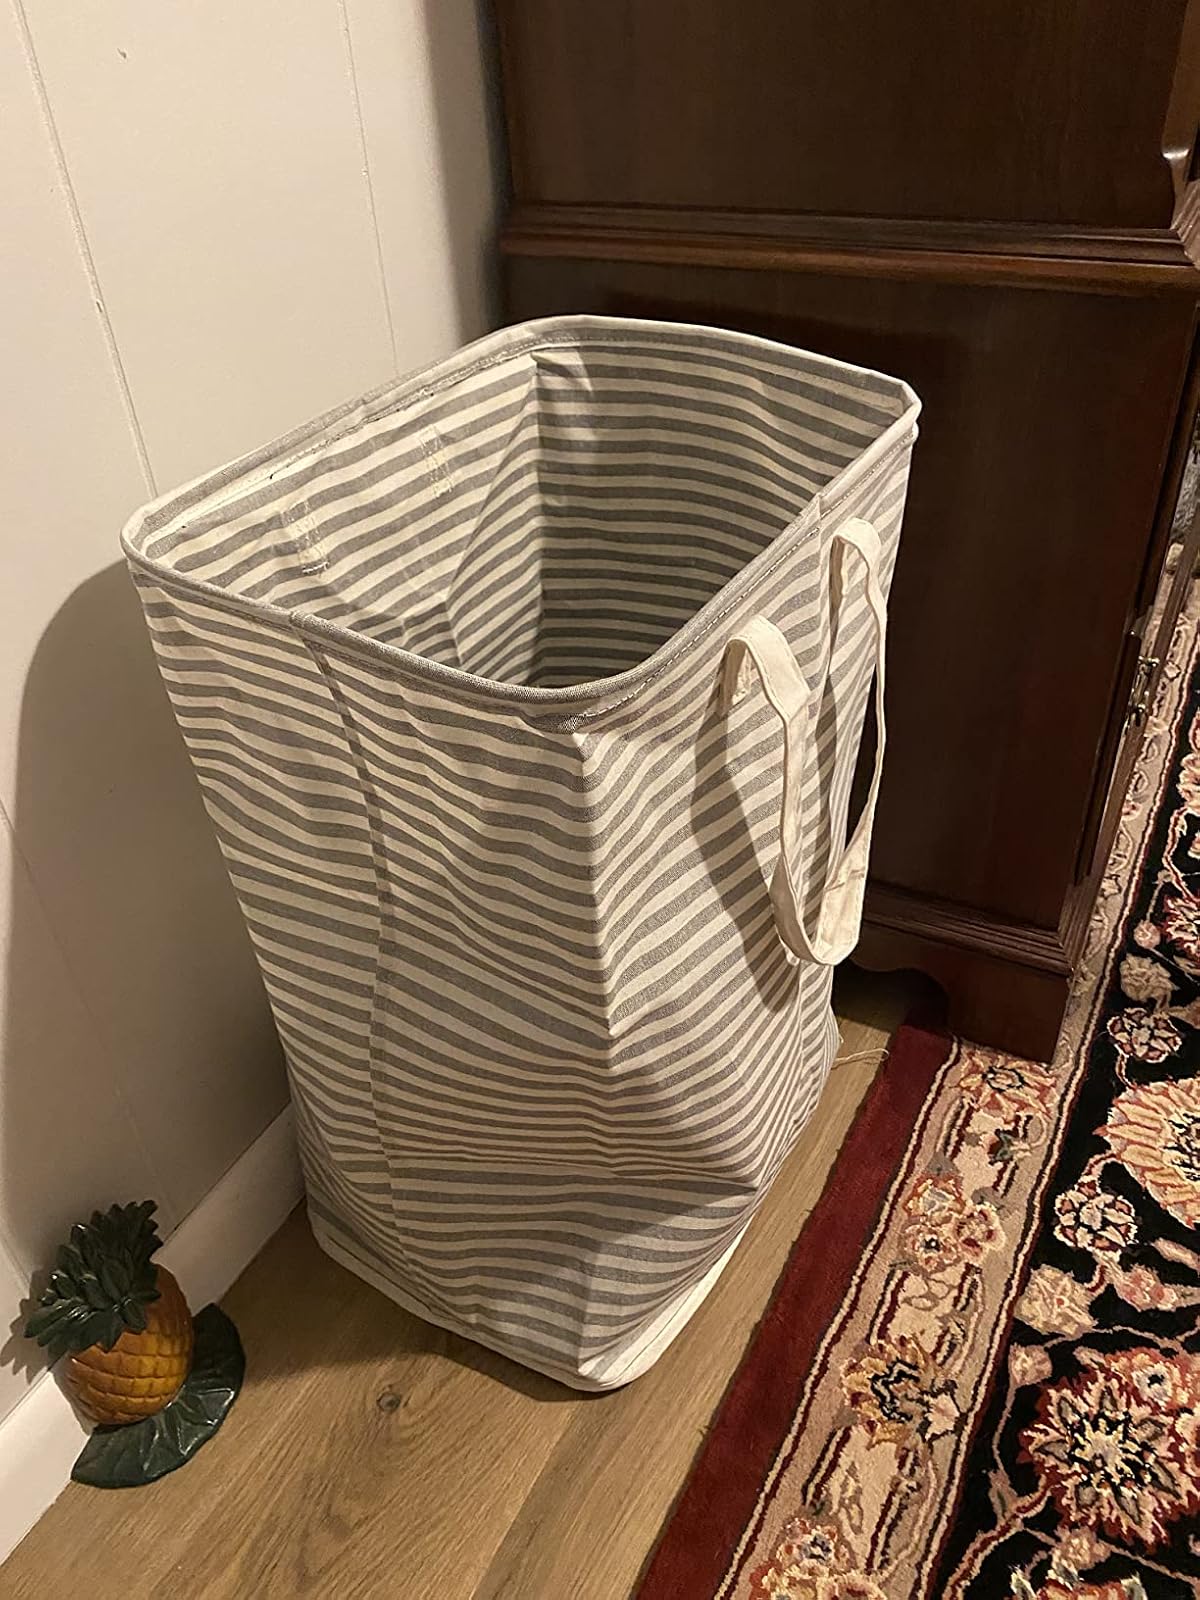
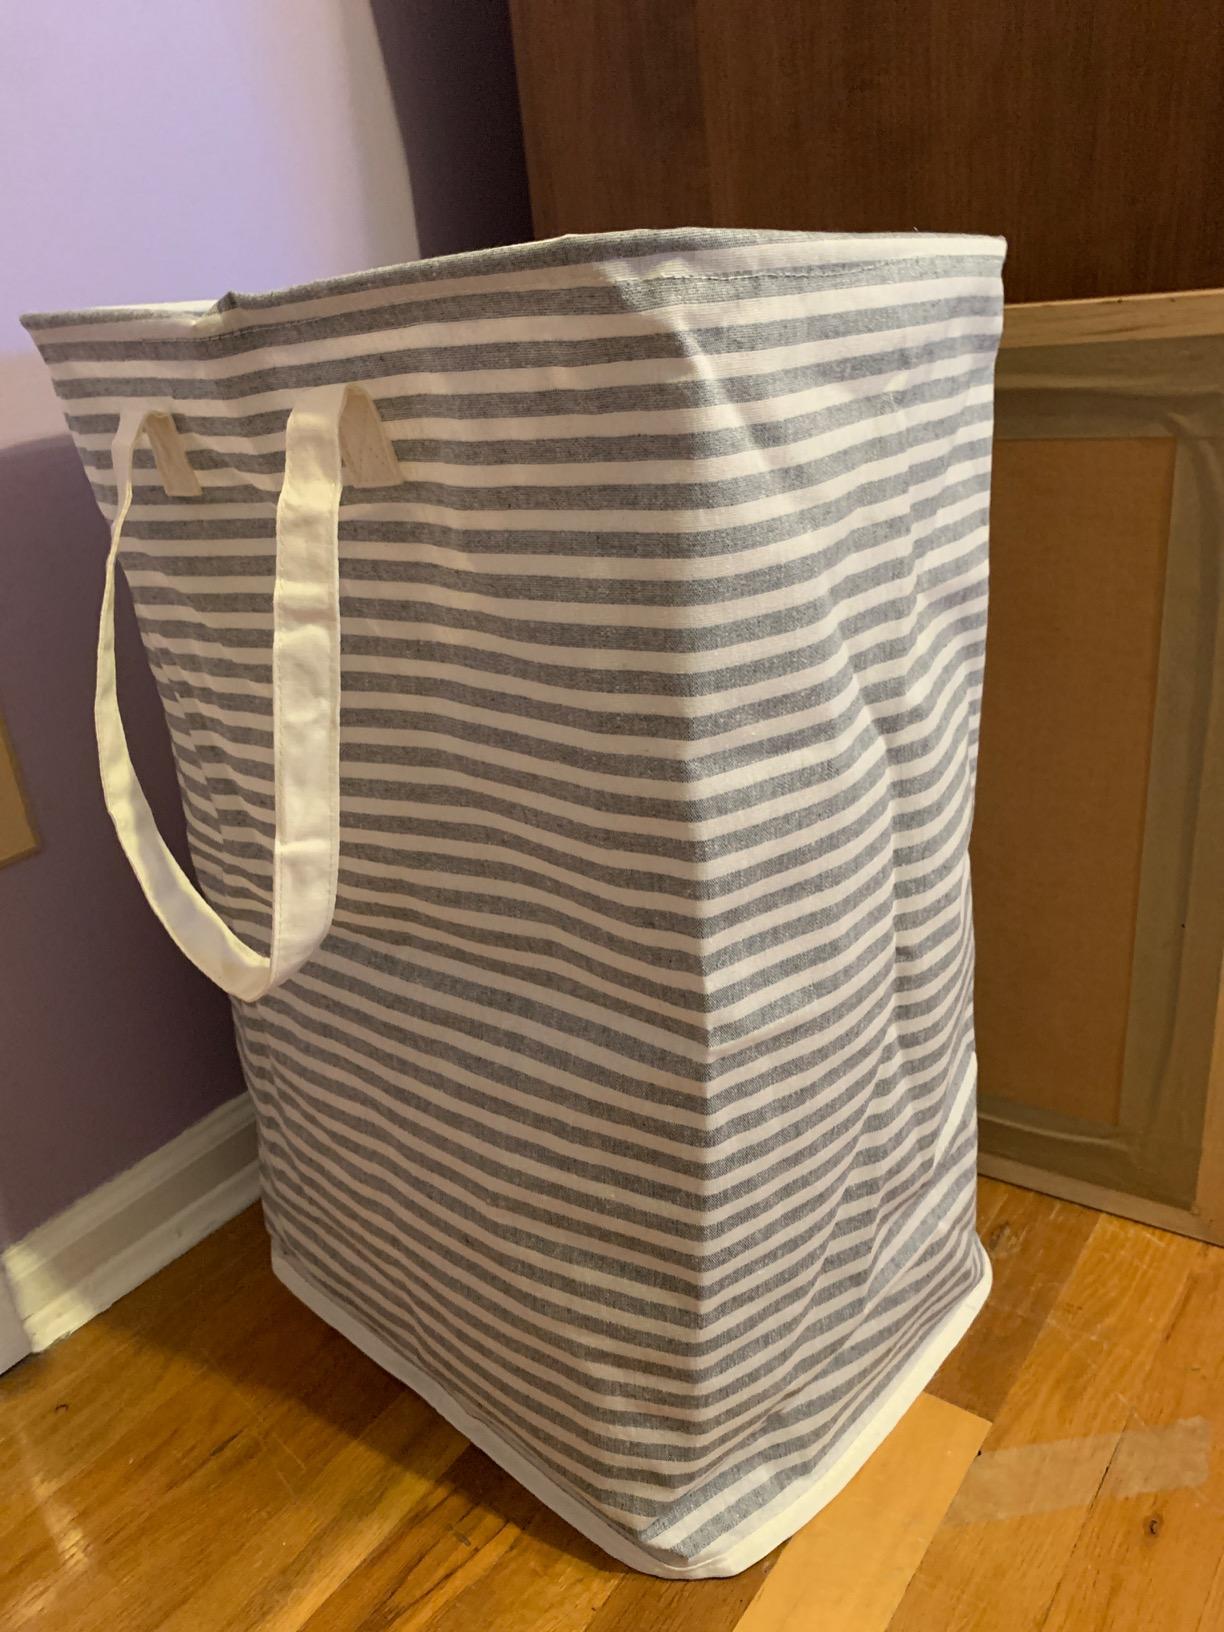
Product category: items_hamper
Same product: yes